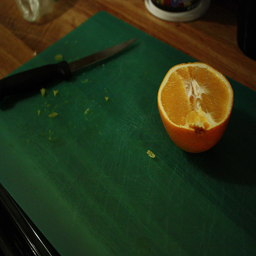
An orange cut in half on a table.with a knife.
half an orange on a green cutting board on a tbale
The orange half is lying on the top of a counter.
An orange cut in half sits on the cutting board.
Half an orange and a knife on a green cutting surface.